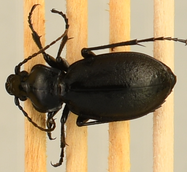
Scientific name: Carabus taedatus
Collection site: Niwot Ridge Mountain Research Station Site (NIWO), plot NIWO_008